House of the Faun

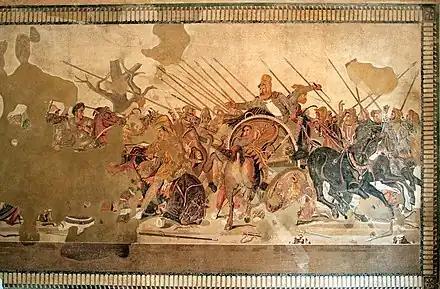
The Alexander Mosaic, showing Alexander at left. A copy is displayed in the House of the Faun, where the original was found.

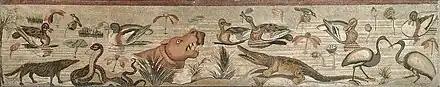
The Nilotic scene mosaic depicts exotic animals in the Nile.

The most notable of the artworks found in the House of the Faun is the "Alexander Mosaic"; a reconstructed version of the mosaic can be seen today; the original was removed from the floor where it was found and placed in the National Archaeological Museum in Naples. In the 1830s when it was first discovered, the mosaic was thought to represent a battle scene depicted in the "Iliad", but architectural historians have found the mosaic actually depicts the Battle of Issus in 333 BCE between Alexander the Great and Darius III of Persia, which took place about 150 years before the House of the Faun was constructed. This mosaic may be inspired by or copied from a Greek painting finished in the late fourth century BCE, probably by the artist Philoxenus of Eretria. Unlike most Pompeian pavements of the late second and early first centuries, this mosaic is made of tesserae, and not the more common "opus signinum", or other kinds of stone chips set in mortar.